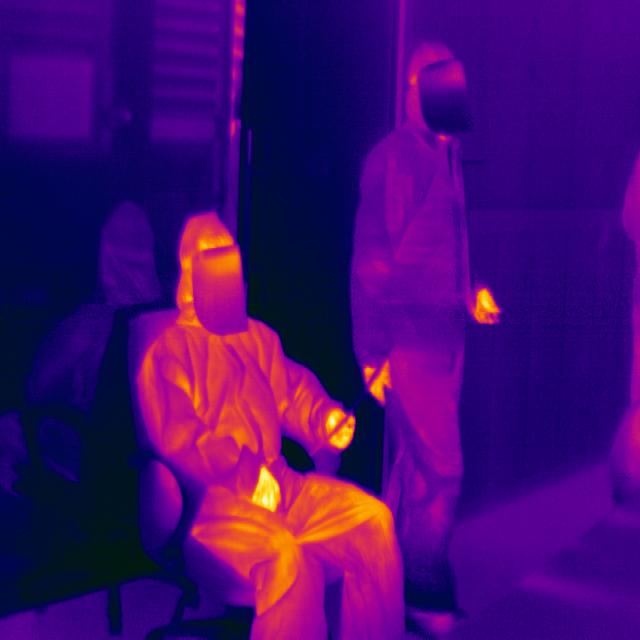
Detected objects:
label: person
label: person